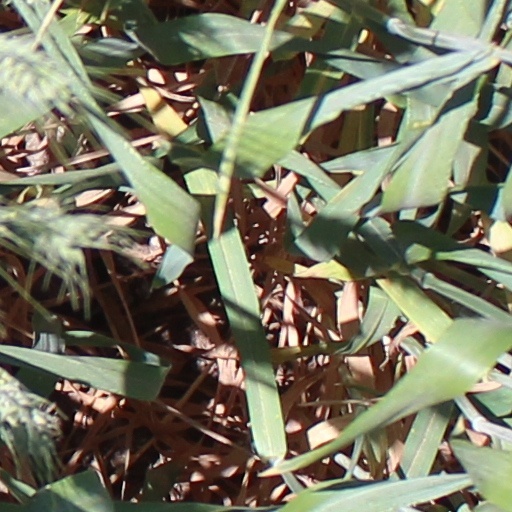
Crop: wheat